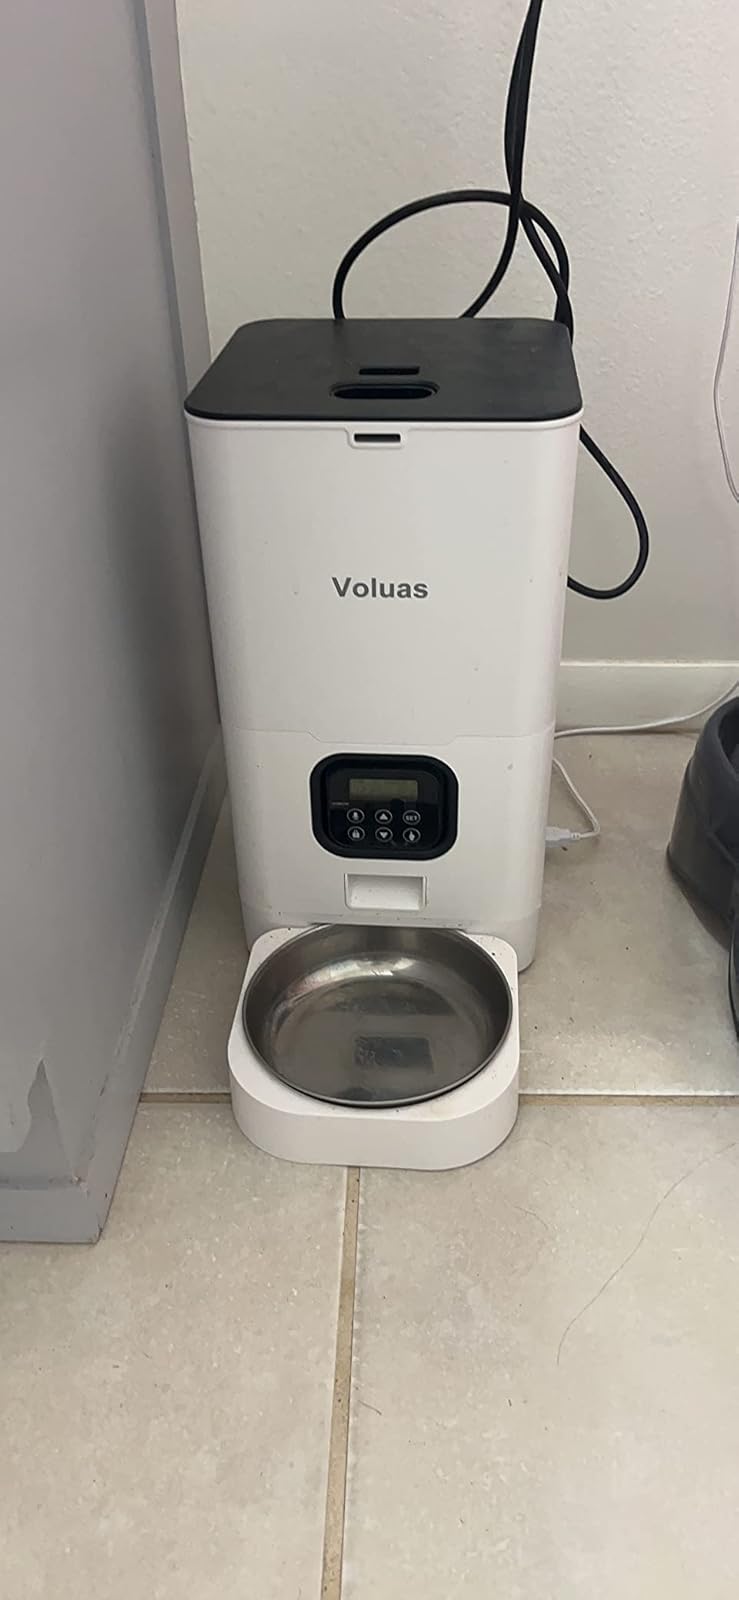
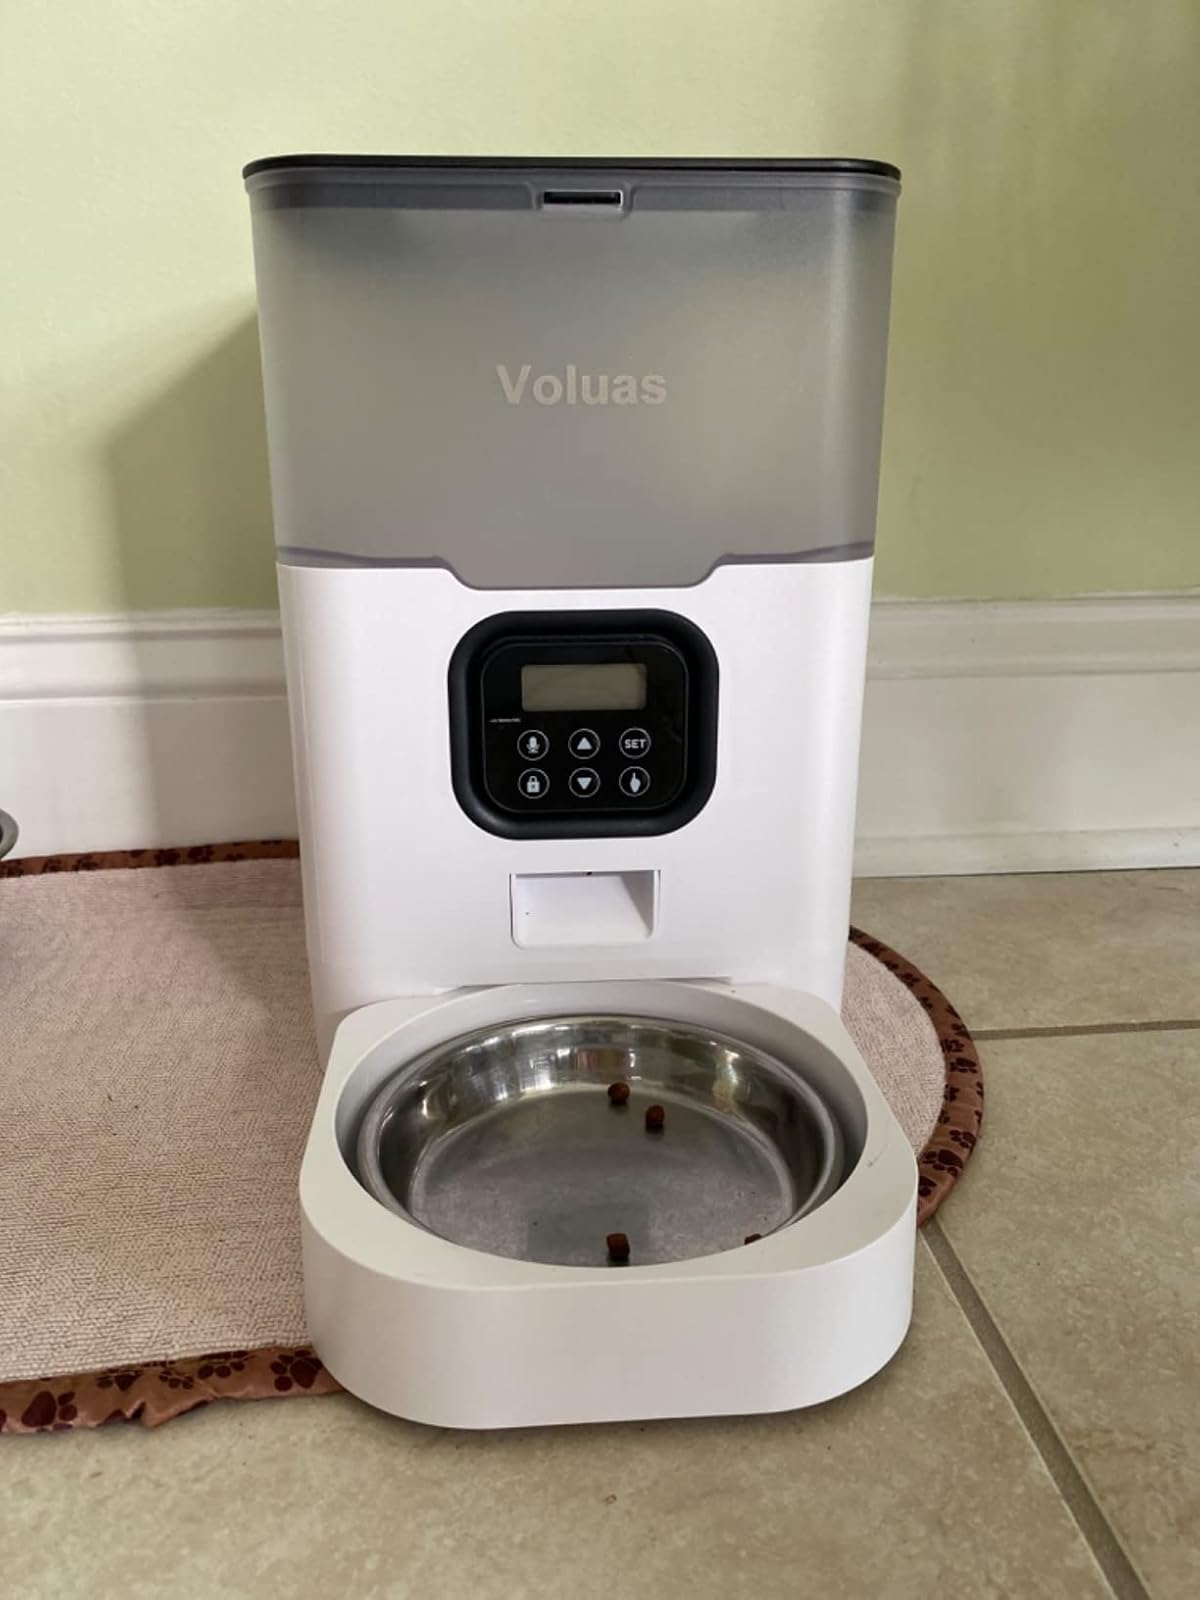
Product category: items_feeder
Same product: no